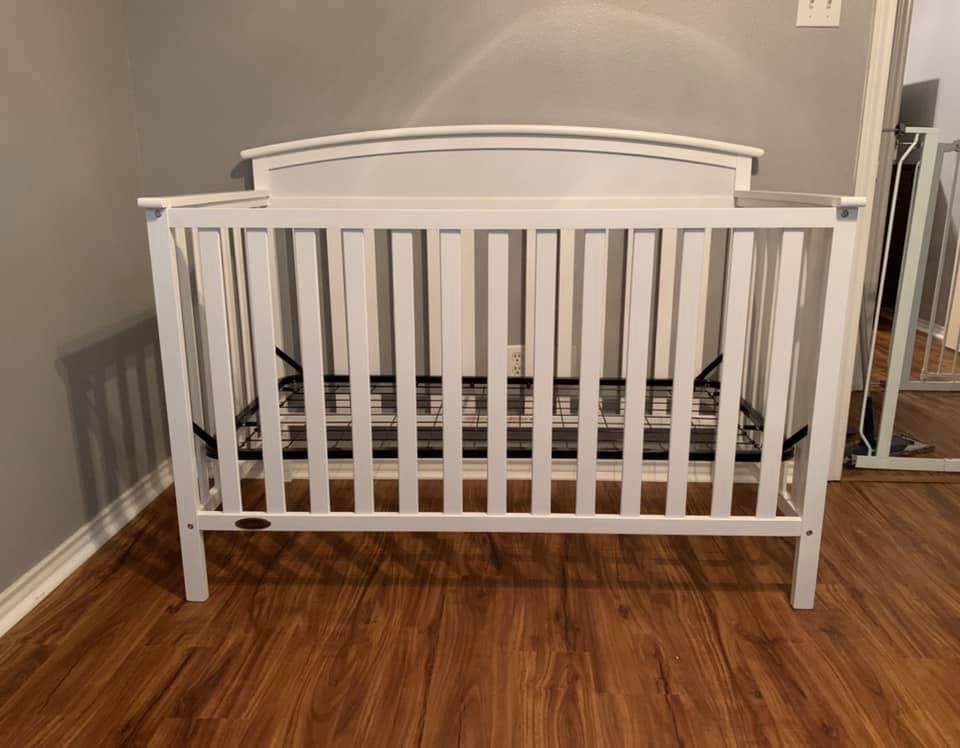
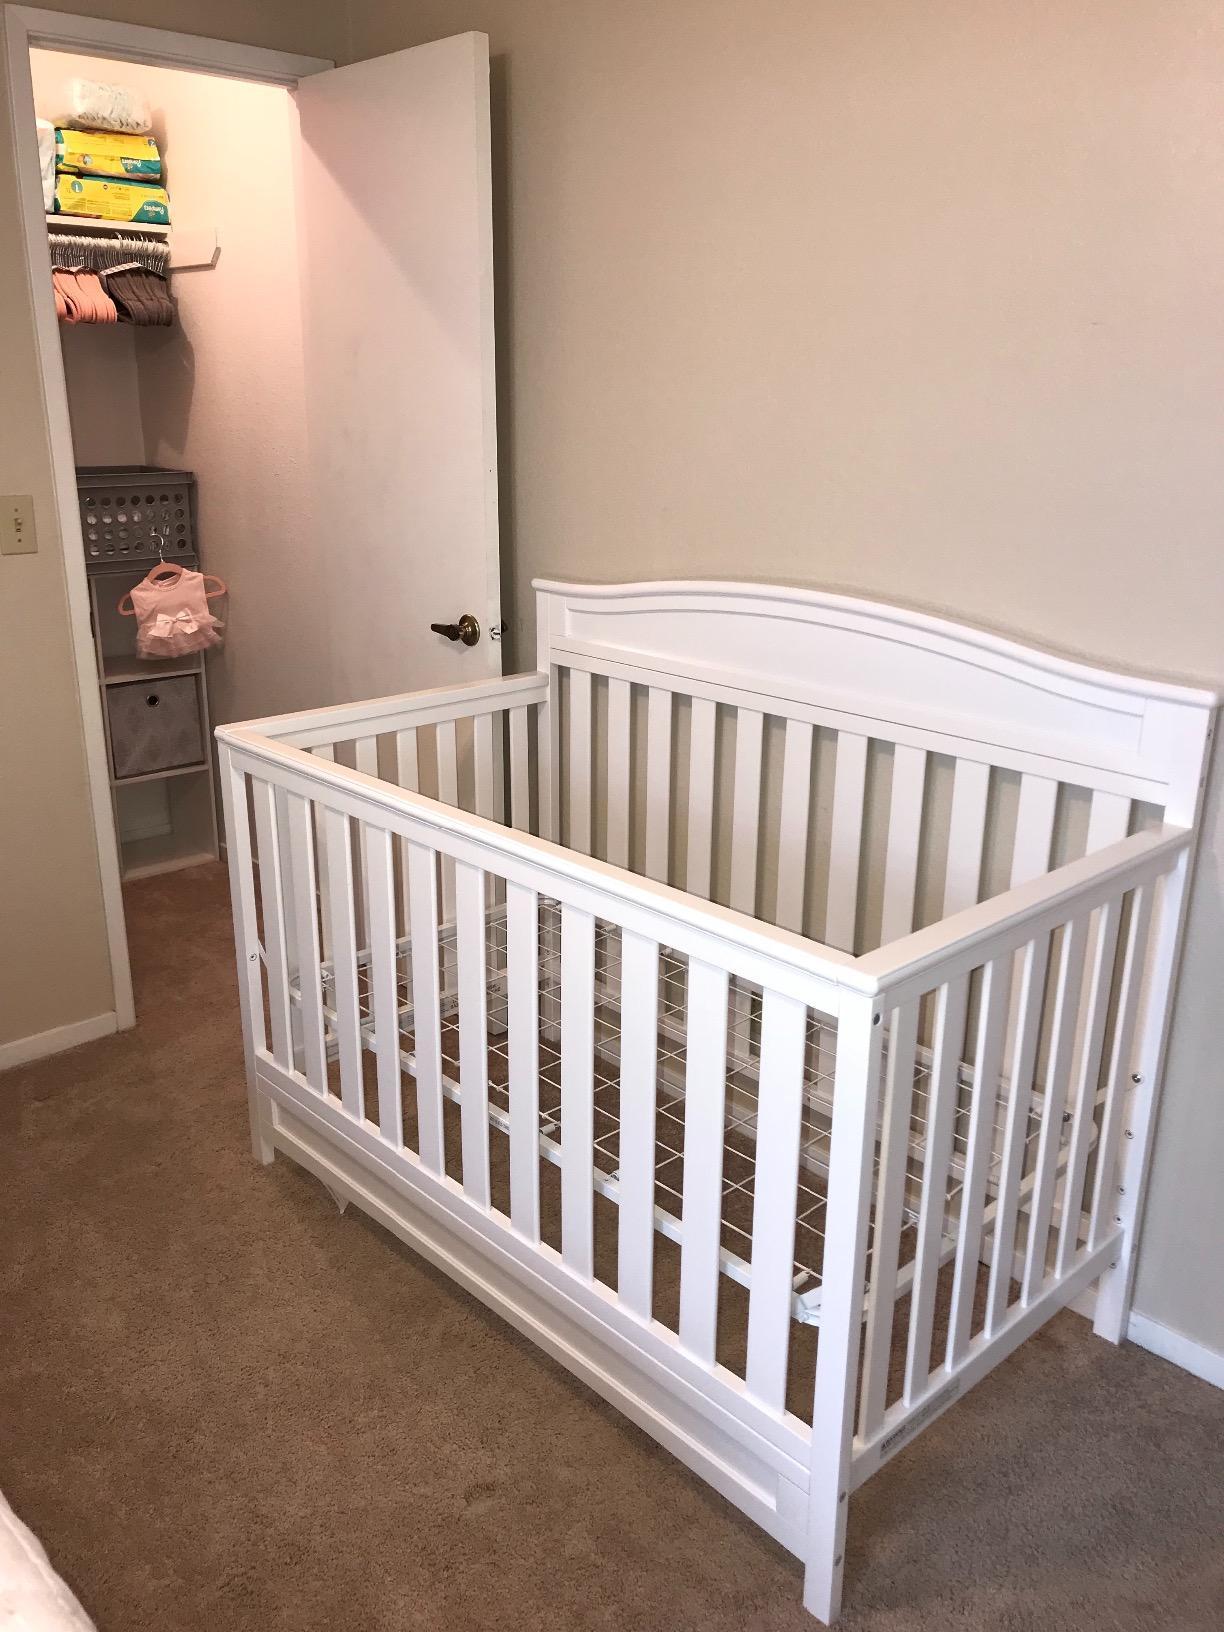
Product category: products_crib
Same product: no